Alfred Ronner

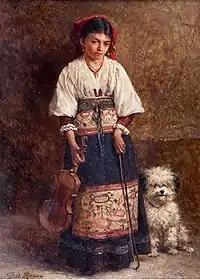
The Violinist

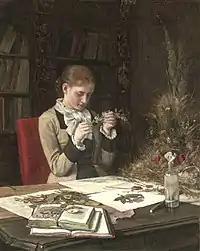
The Botanist, on display at Vassar College

Alfred Ronner (10 December 1851, in Saint-Josse-ten-Noode – 22 October 1901, in Ixelles) was a Belgian painter, graphic artist and illustrator.